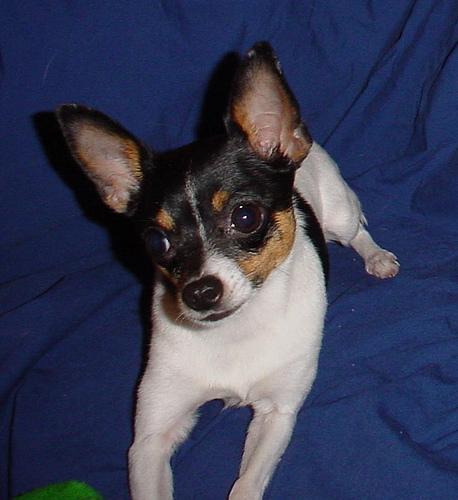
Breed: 237-n000095-toy_terrier